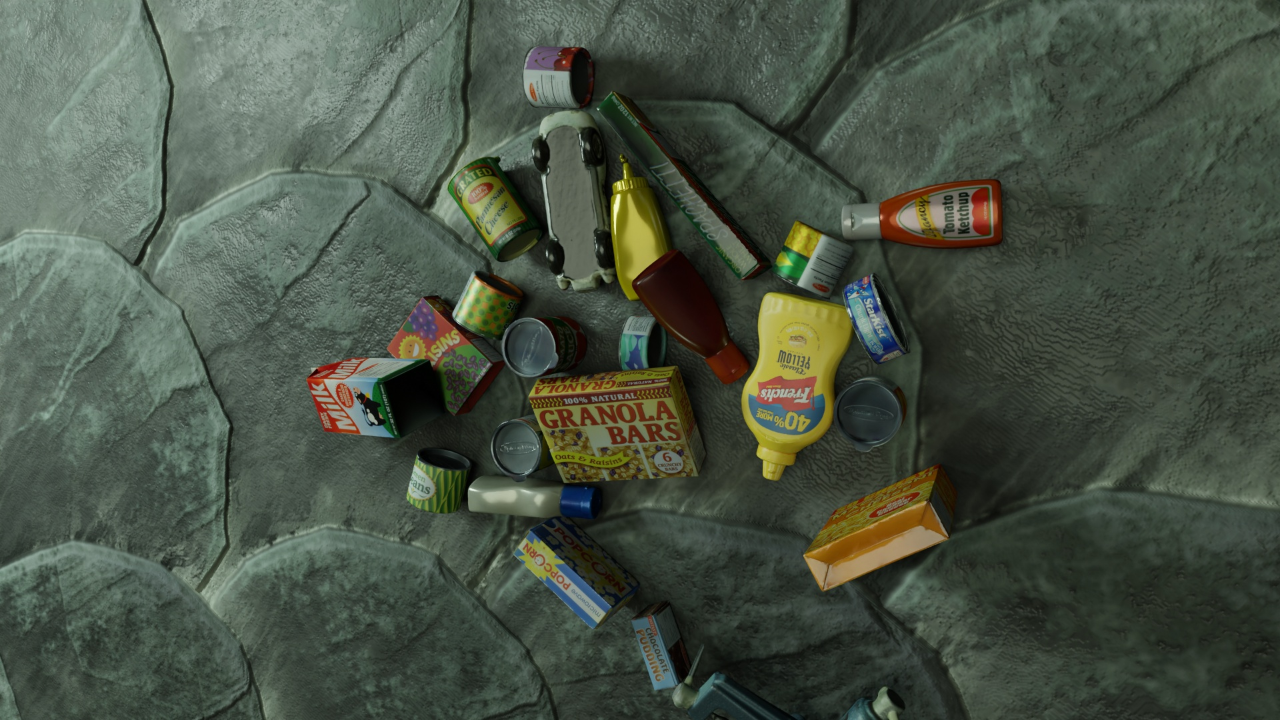
Question:
What are the five 2D image pixel points that define the grasp plane for the ketchup bottle model? Your answer should be as Grasp center: [], Left finger base: [], Right finger base: [], Left finger tip: [], Right finger tip: [].
Answer: Grasp center: [0.682813, 0.286111], Left finger base: [0.671875, 0.359722], Right finger base: [0.69375, 0.213889], Left finger tip: [0.677344, 0.377778], Right finger tip: [0.697656, 0.238889]